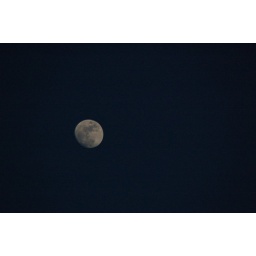
Nice and clear in the desert. The wind blew all evening and cleared the clouds away.